Fjäre Hundred

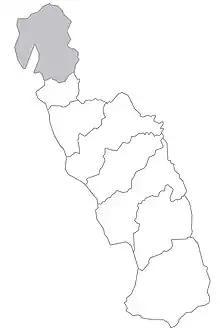
Location of "'Fjäre hundred" in Halland

Fjäre Hundred was a hundred in Halland, Sweden.